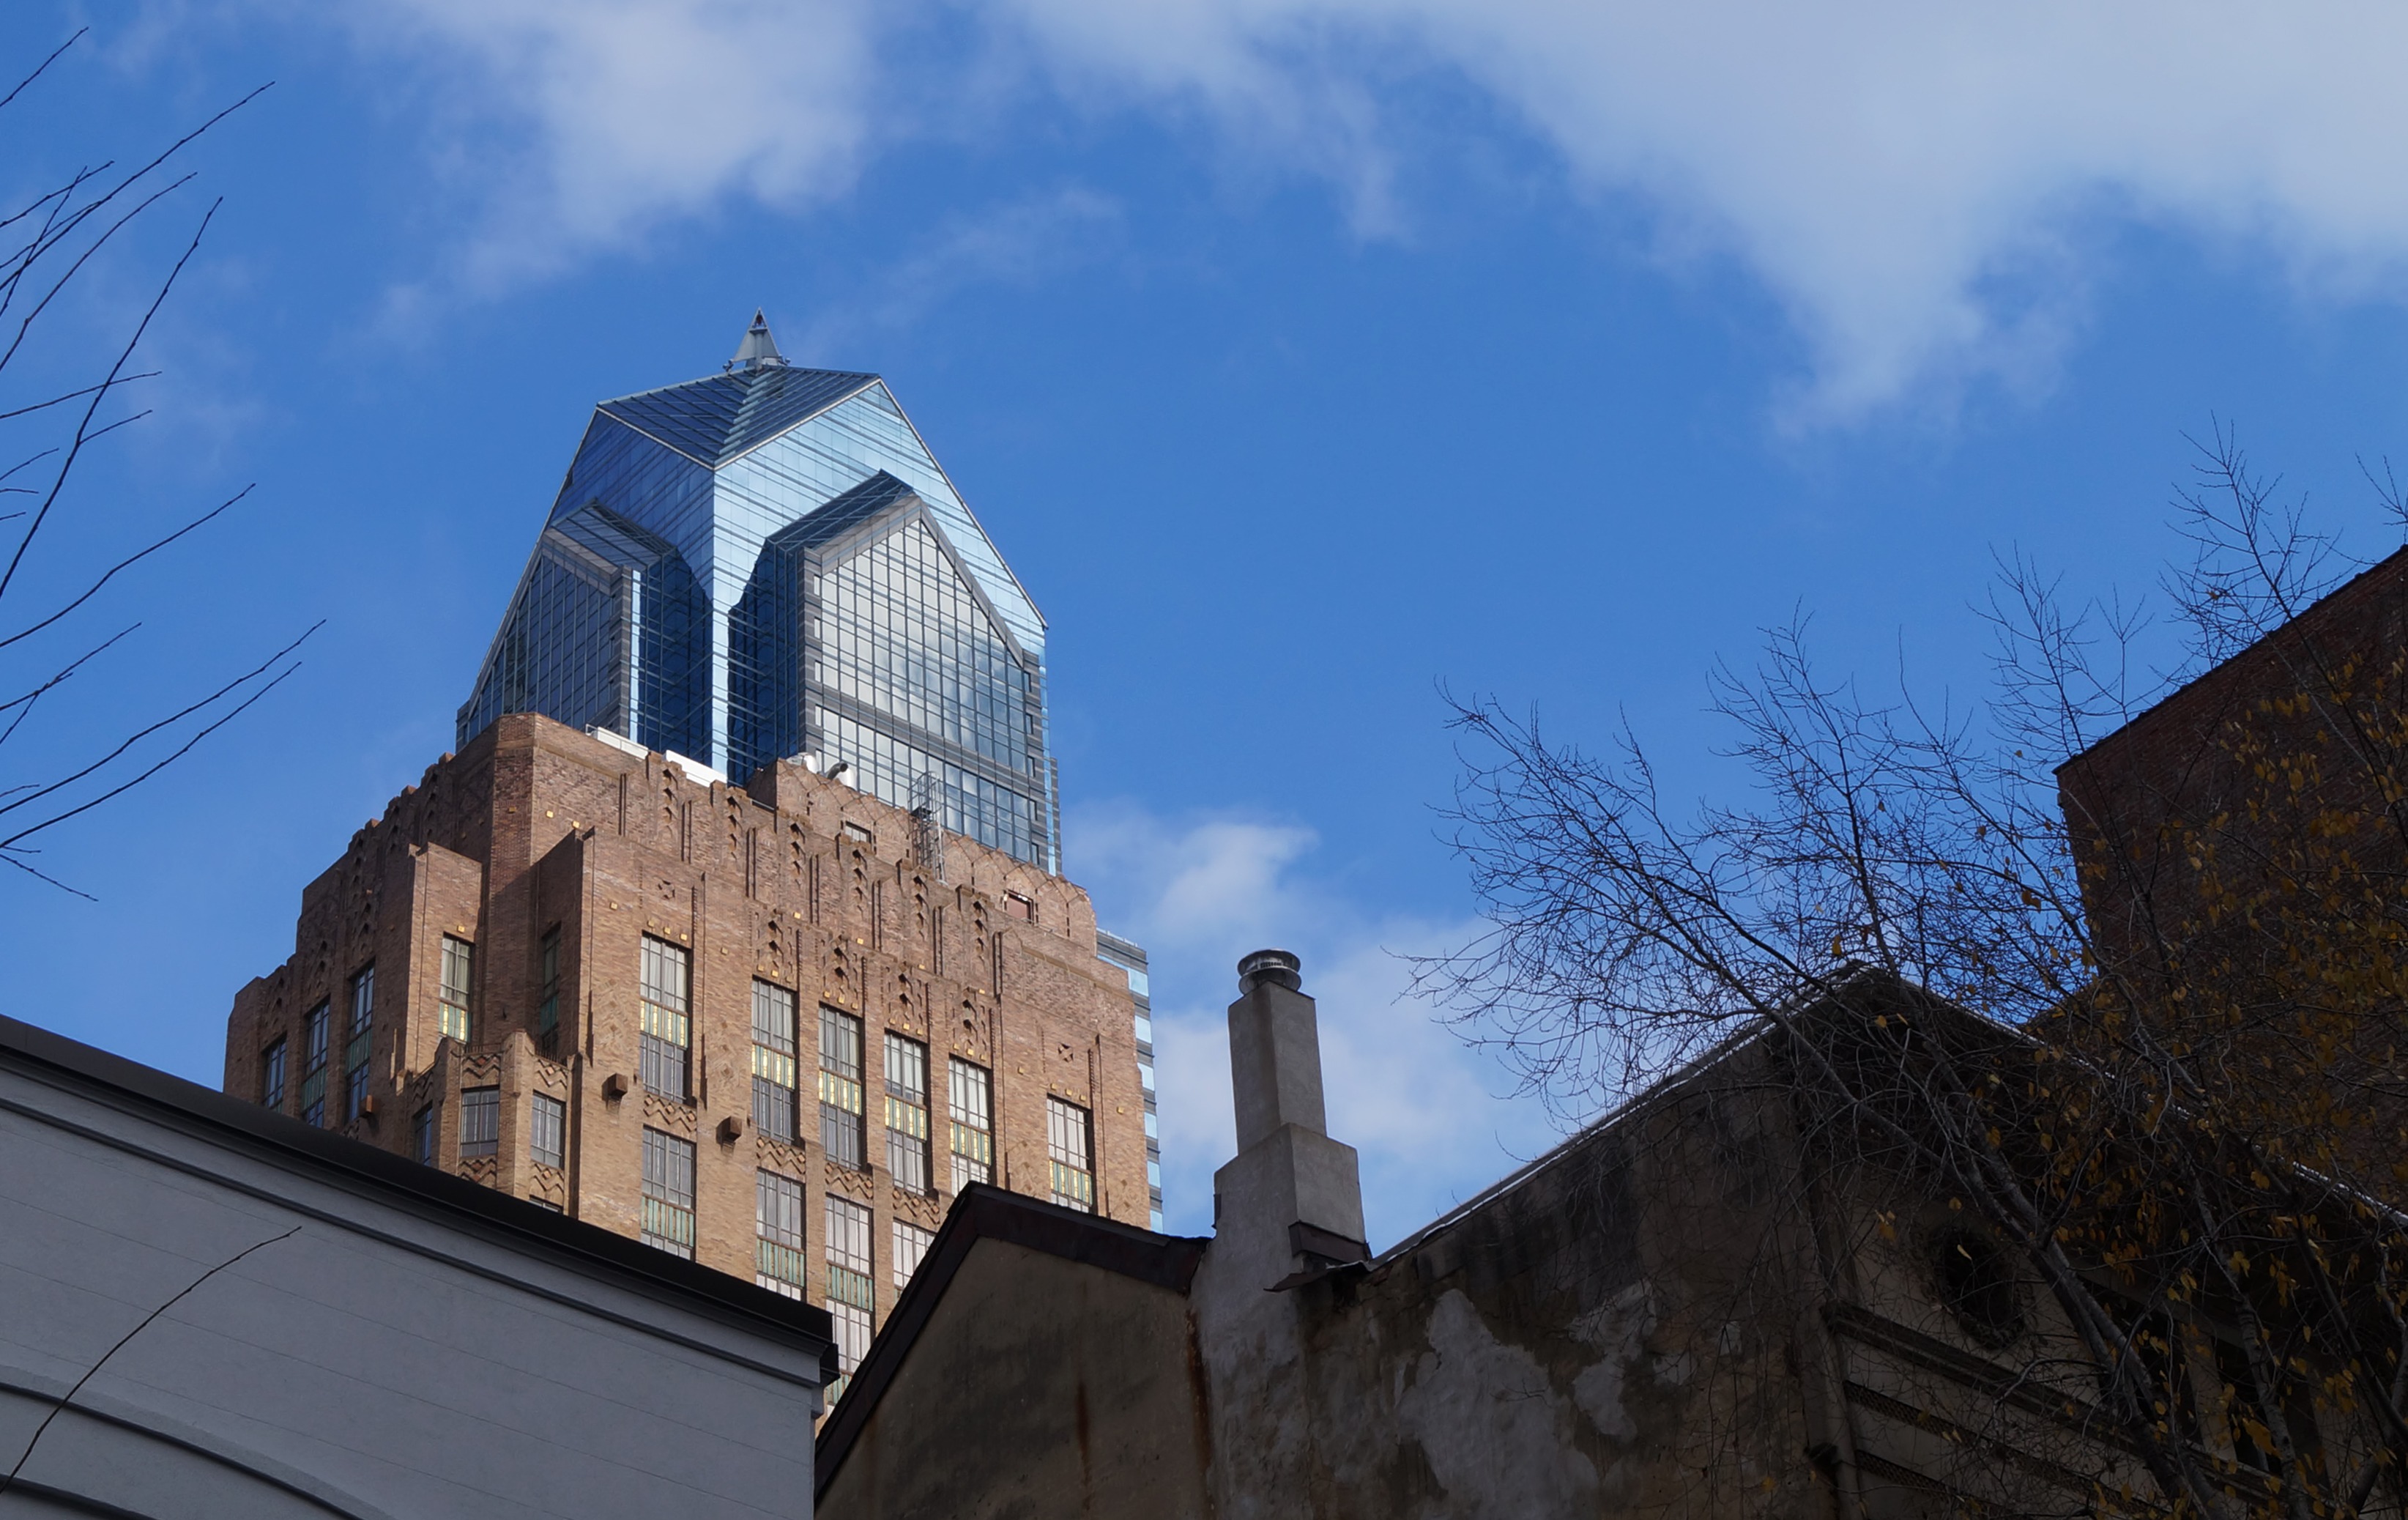
architecture, sky, skyline, house, town, building, skyscraper, urban, cityscape, tower, landmark, facade, church, cathedral, place of worship, buildings, spire, steeple, pennsylvania, philadelphia